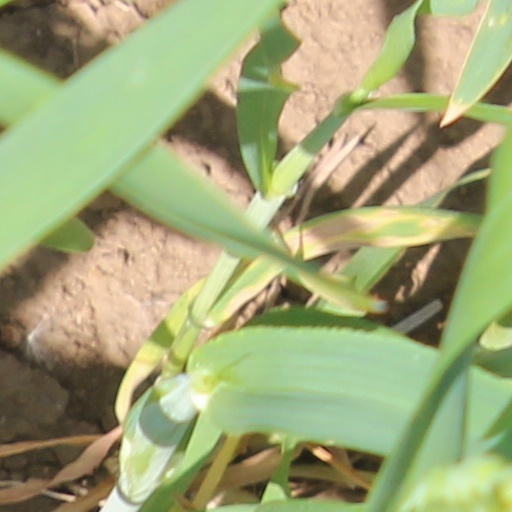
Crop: wheat